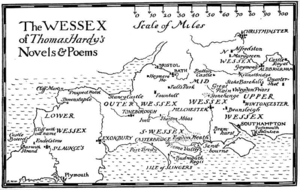
Le régionalisme est un courant littéraire qui s’attache aux détails et aux caractéristiques d’une région en particulier, qu’on retrouve dans les littératures française, britannique, allemande, canadienne et américaine du XIXᵉ siècle. Ce genre existe toujours en France, où l'on parle aussi de littérature de terroir. Le cadre est particulièrement important dans la littérature de terroir : il permet de faire allusion à des traits régionaux spécifiques comme le patois des protagonistes, les coutumes ou l'histoire locale, et les paysages, autant de déterminants de ce qui fait « couleur locale » : le plus souvent, le cadre est rural ou provincial.
Jude l'Obscur est un roman anglais de l'écrivain Thomas Hardy, publié en Angleterre en 1895. En France, il est paru pour la première fois en 1901.